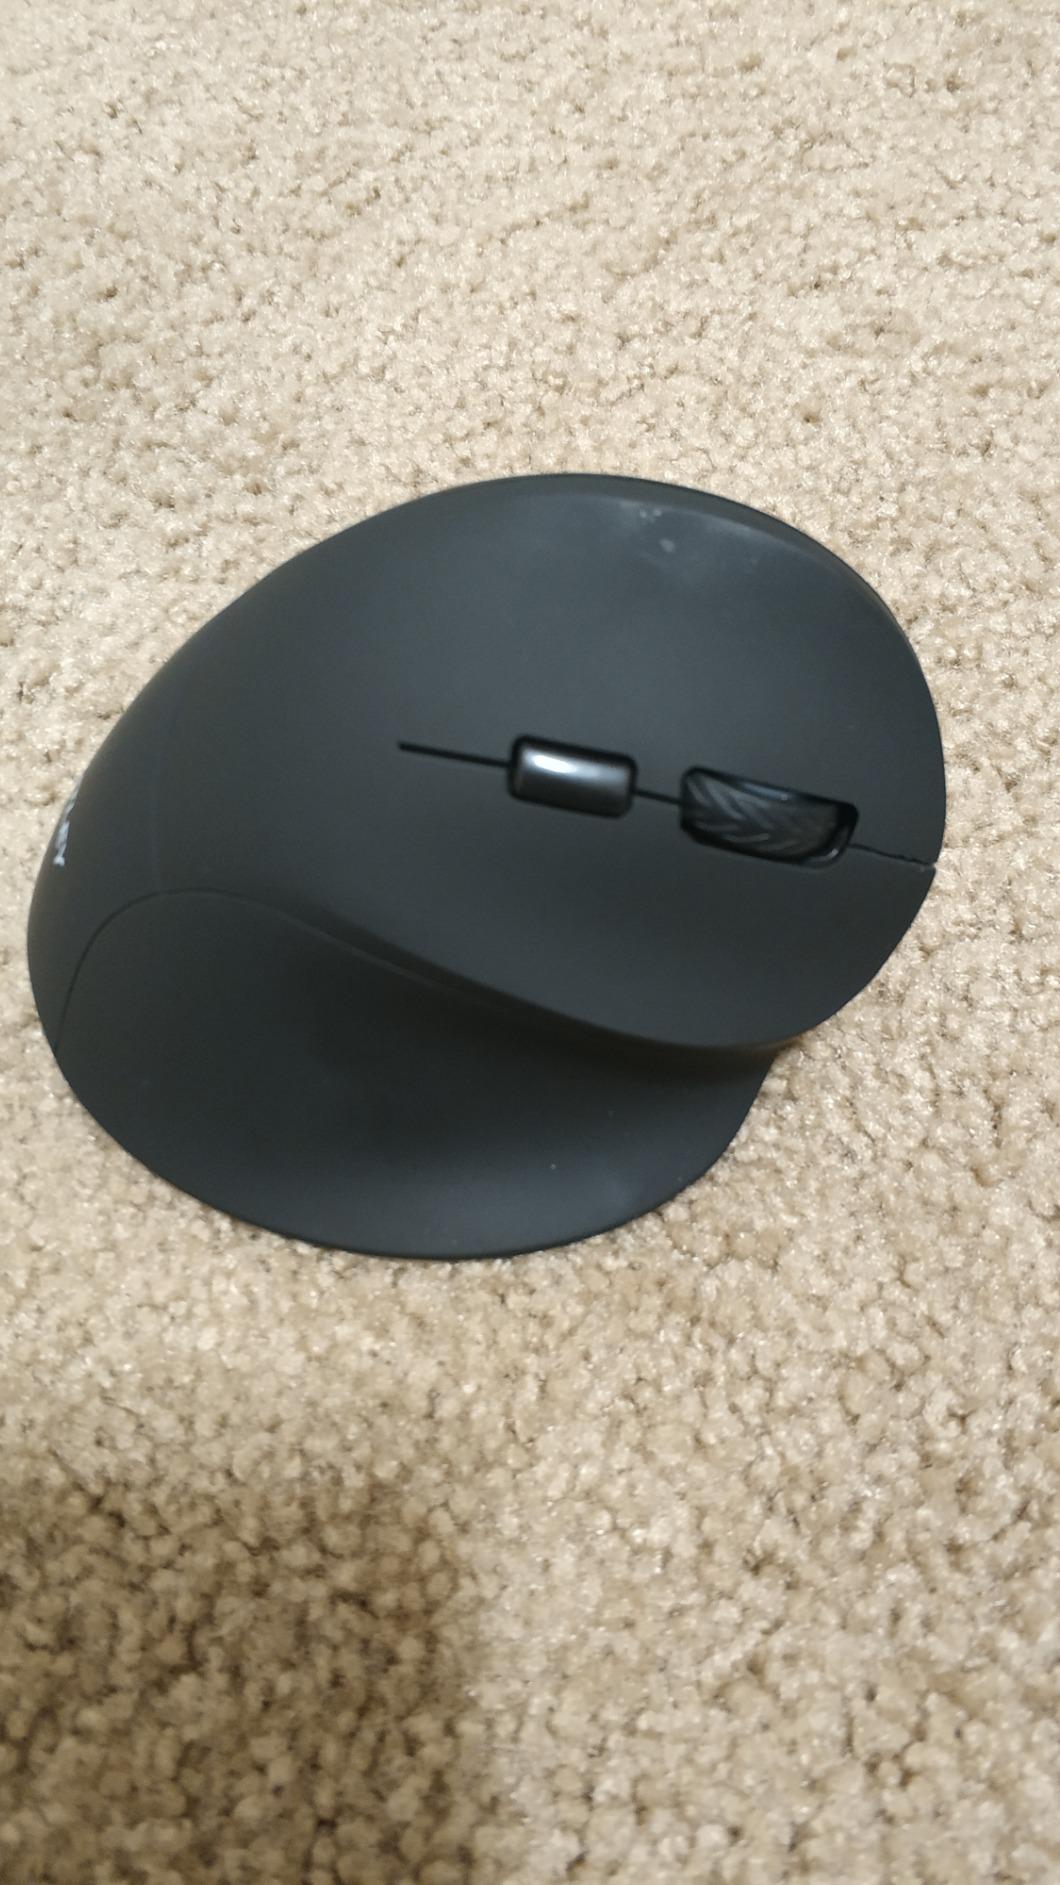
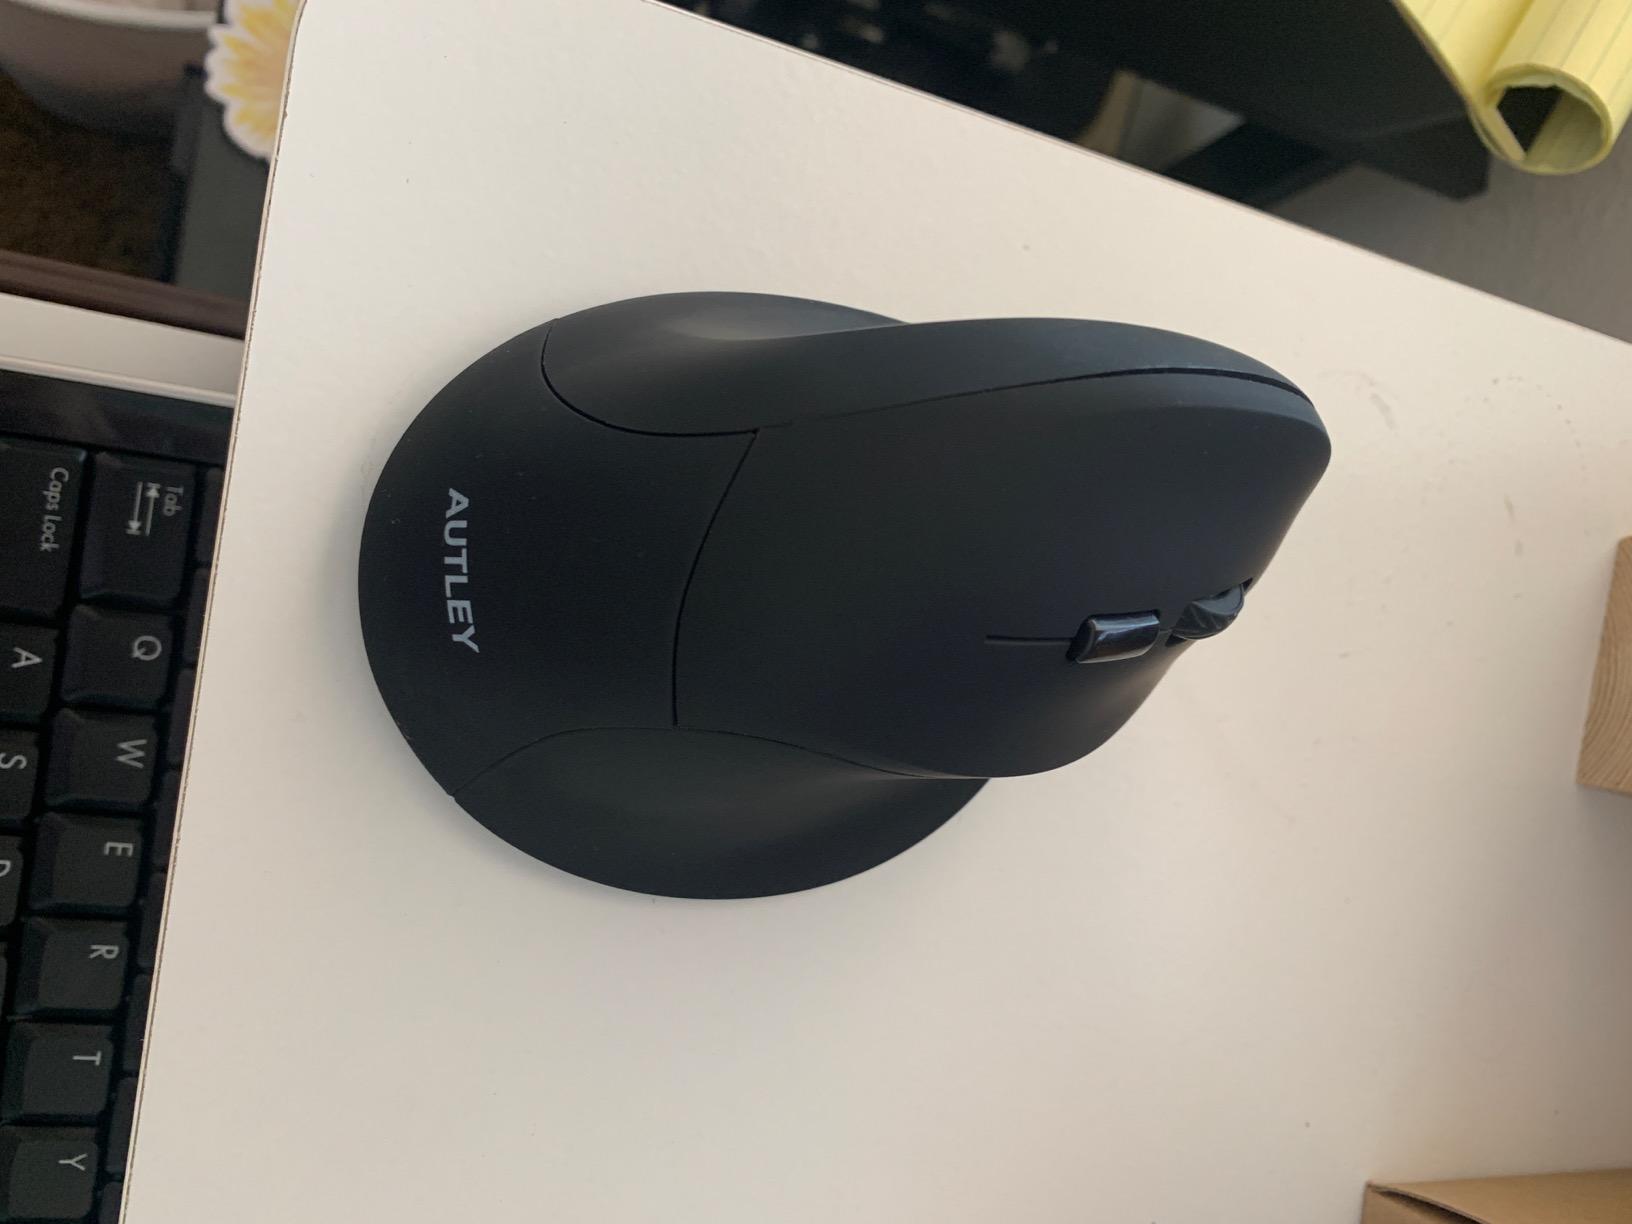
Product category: mouse
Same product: yes